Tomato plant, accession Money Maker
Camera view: bottom (45 deg); turntable rotation: 30 degrees
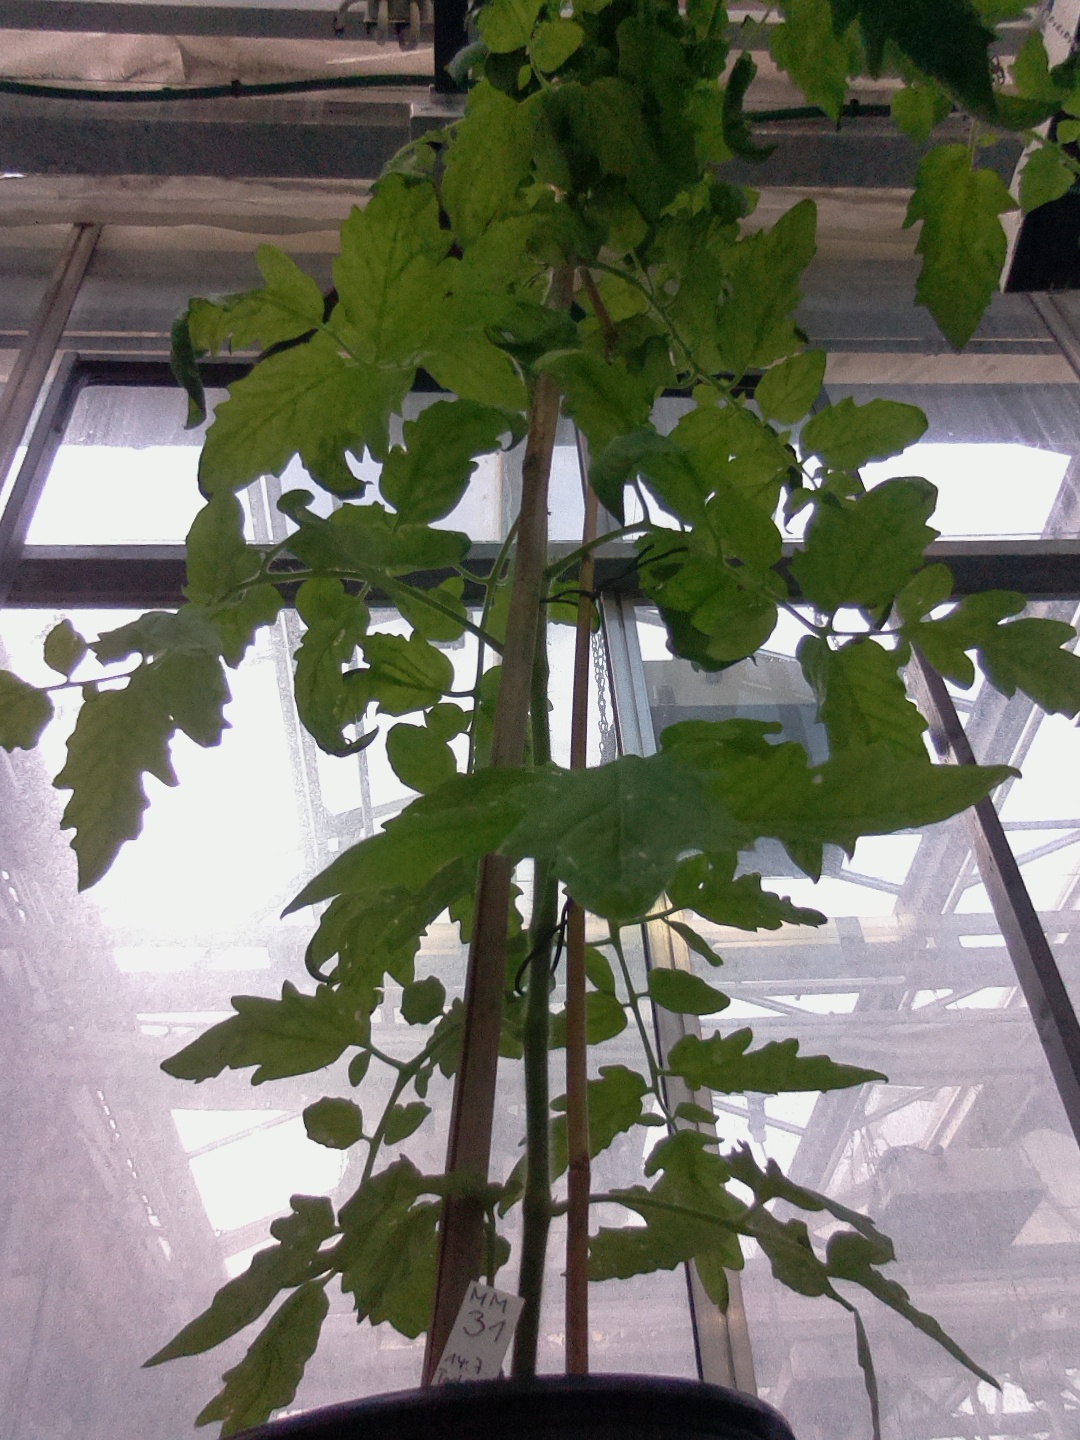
BBCH growth stage 71: 10%-20% of final fruit size